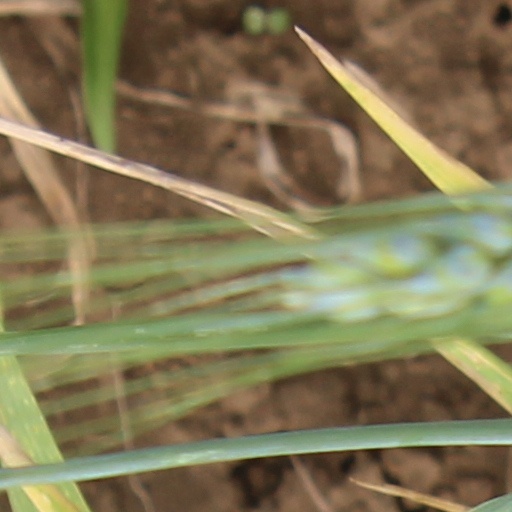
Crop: wheat